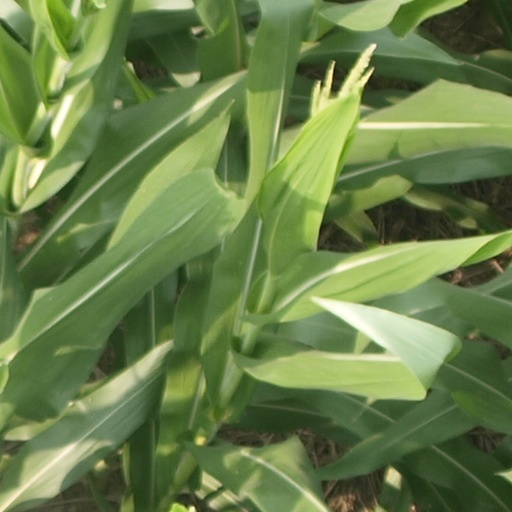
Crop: maize; corn